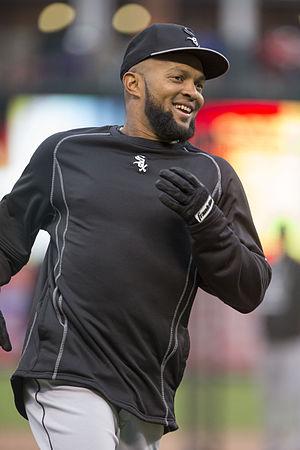
Emilio Jose Bonifacio Rosario est un joueur d'utilité de la Ligue majeure de baseball.